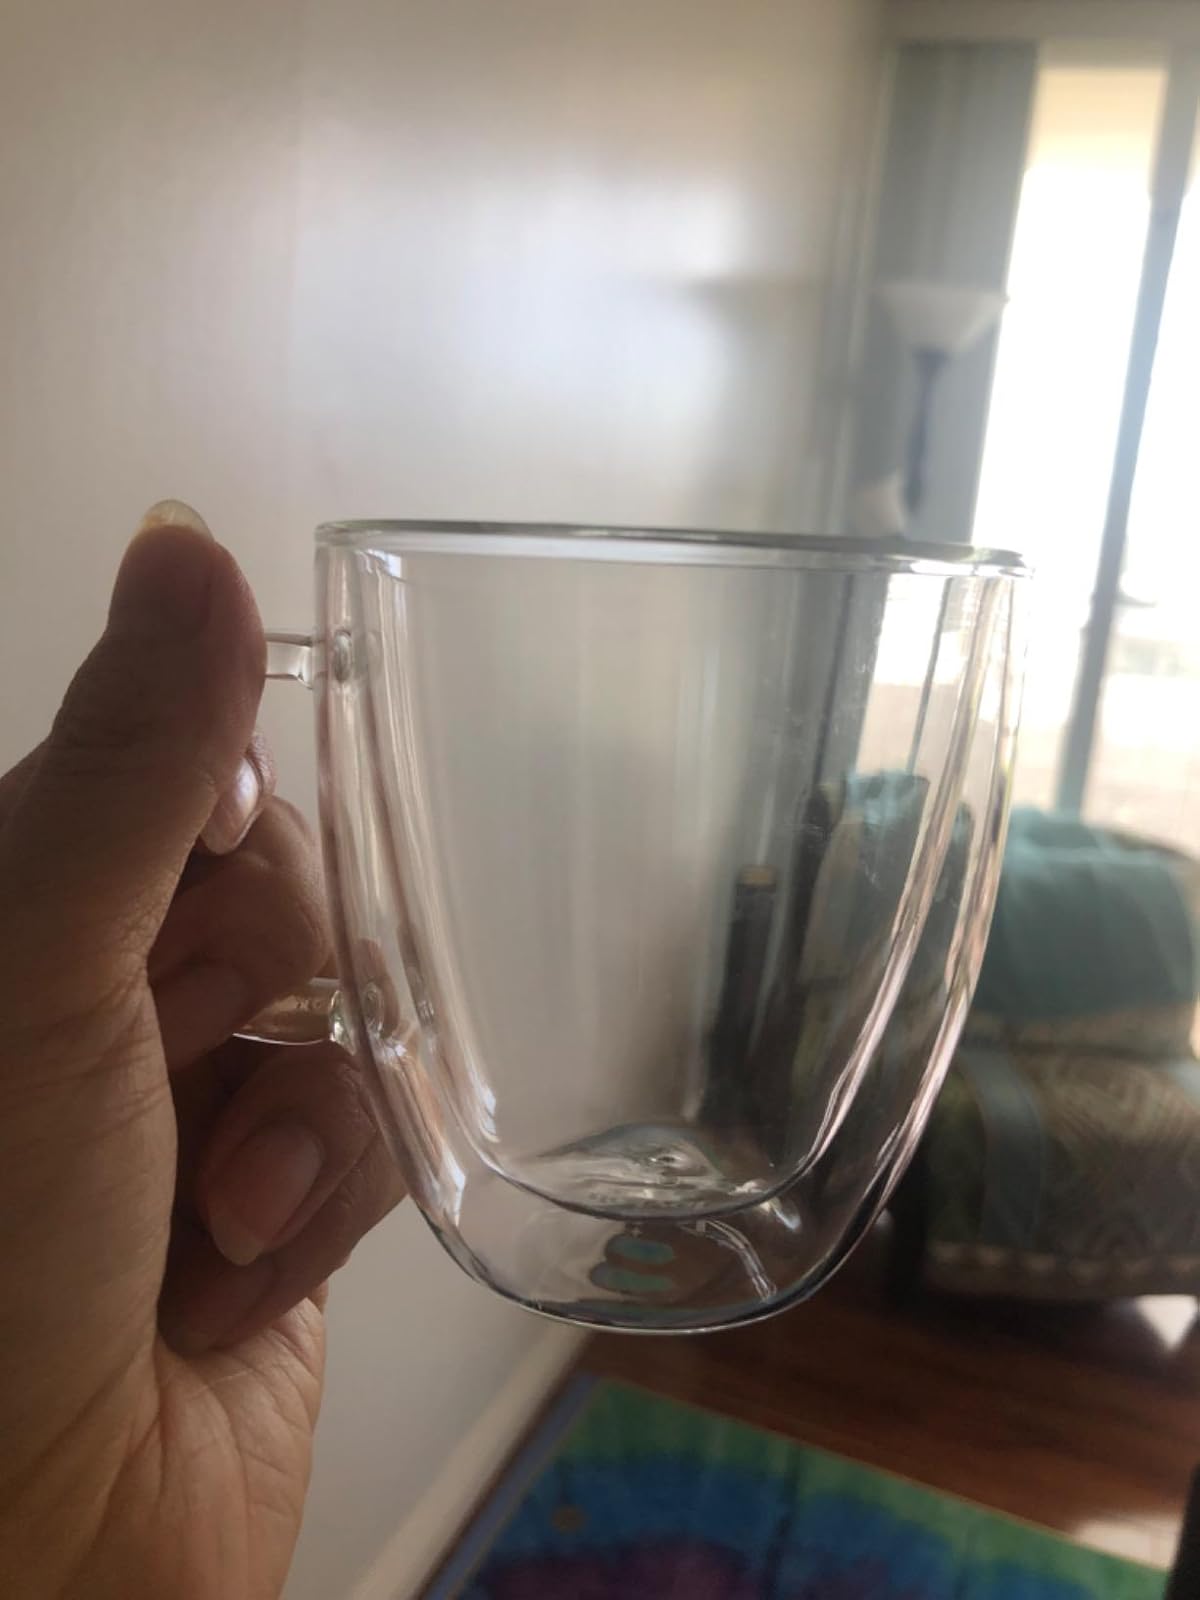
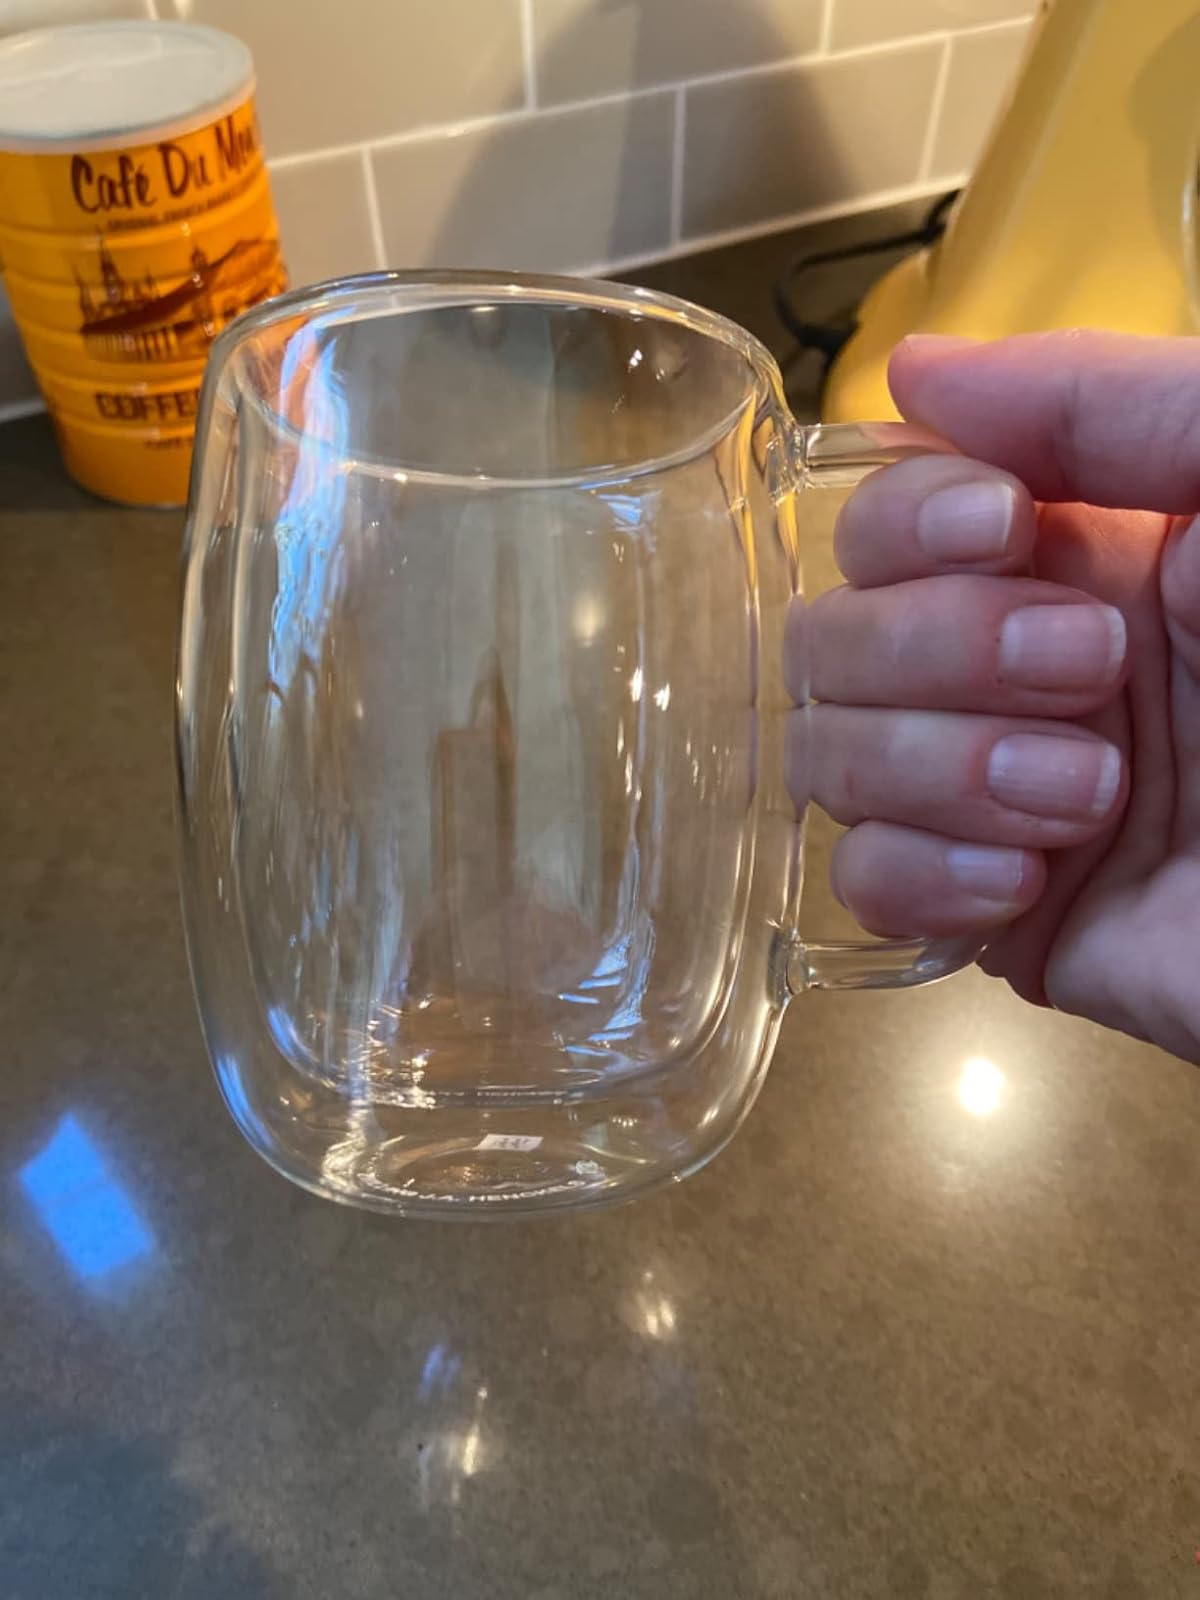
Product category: items_mug
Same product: no